Scandal season 4

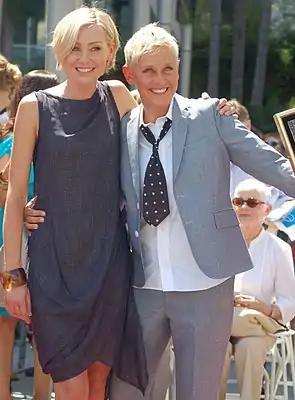
Portia de Rossi and Ellen DeGeneres smiling at an event.

The fourth season had nine roles receiving star billing, with all of them returning from the previous season, eight of which part of the original cast from the first season. Kerry Washington continued her role as protagonist of the series, Olivia Pope, a former White House Director of Communications with her own crisis management firm. Scott Foley played Captain Jake Ballard, who gets falsely arrested for the murder of the President's son. Darby Stanchfield played Abby Whelan, now the White House Press Secretary after quitting Pope & Associates. Katie Lowes acted as Quinn Perkins, and Guillermo Díaz portrayed the character Huck, the troubled tech guy who works for Olivia. Jeff Perry continued to portray Cyrus Beene, the Chief of Staff at the White House, who gets forced to marry a prostitute to avoid a news scandal. Joshua Malina played David Rosen, former U.S. Attorney, now Attorney General. Bellamy Young continued playing First Lady Melody "Mellie" Grant, who struggles with the death of her son and decides to run for senator of Virginia, while Tony Goldwyn portrayed President Fitzgerald "Fitz" Thomas Grant III.